Serer religion

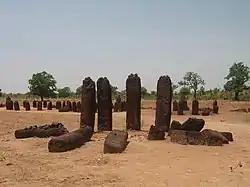
Senegambian stone circles.

The dead, especially those from the upper echelons of society, were mummified in order to prepare them for the afterlife ("Jaaniiw"). They were accompanied by grave goods including gold, silver, metal, their armour and other personal objects. Mummification is less common now, especially post-independence.